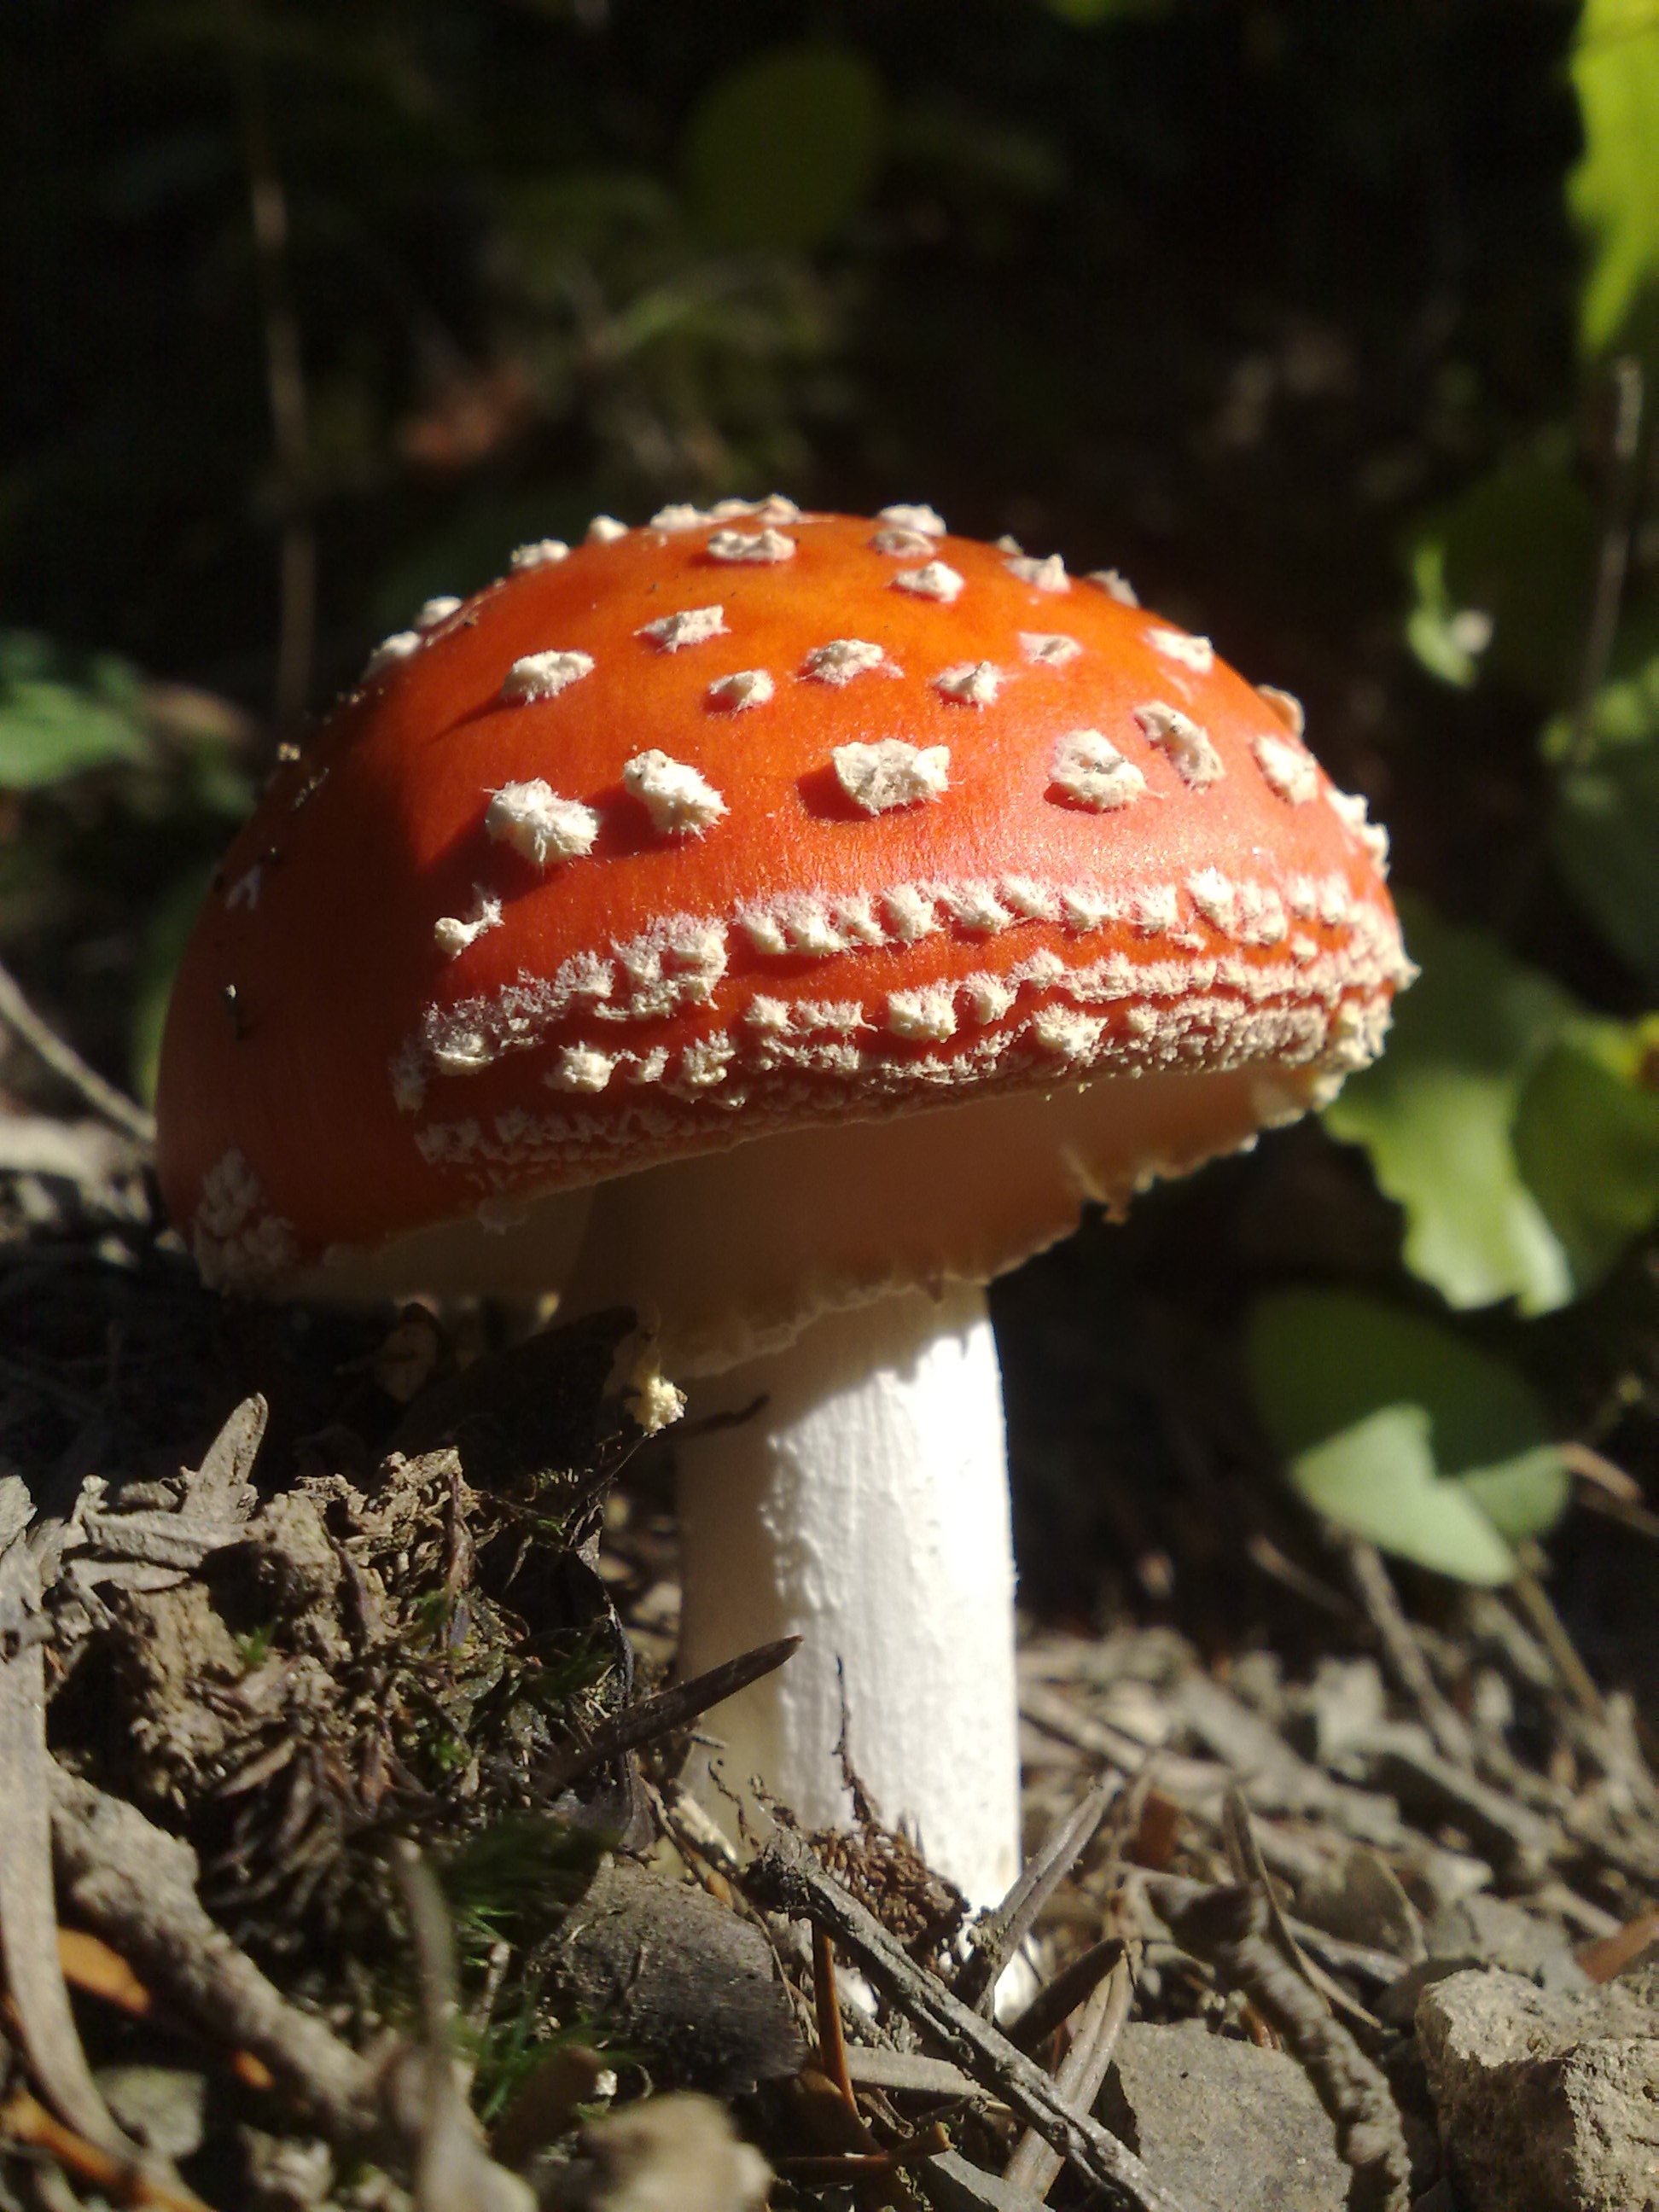
nature, white, leaf, flower, red, autumn, soil, botany, mushroom, flora, close up, fungus, spotted, spots, fly agaric, toxic, poison, forrest, agaric, bolete, agaricus, macro photography, edible mushroom, medicinal mushroom, agaricomycetes, agaricaceae, penny bun